Janet Marie Smith

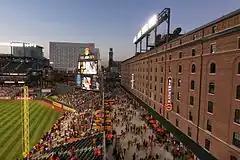
Eutaw Street, Oriole Park at Camden Yards

Twenty years after the opening of OPACY, Smith returned to the Orioles' organization in her former role to oversee renovations. Partnering with the Maryland Stadium Authority, she once again worked her signature style to enhance and renew the park's fan experience. Among the changes were the addition of a sculpture park containing the sculptures of each player whose number had been retired; a rooftop deck in center field with ticketed, standing room and space to socialize or people watch; wider, more comfortable seats in many sections, decreasing the overall capacity of the park; and the lowering of railings to enhance the sight-lines for fans. As well, new restaurants and a market were added on Eutaw Street.